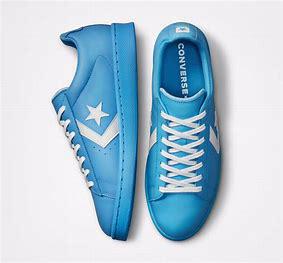
Brand: Converse
Model: Pro Leather